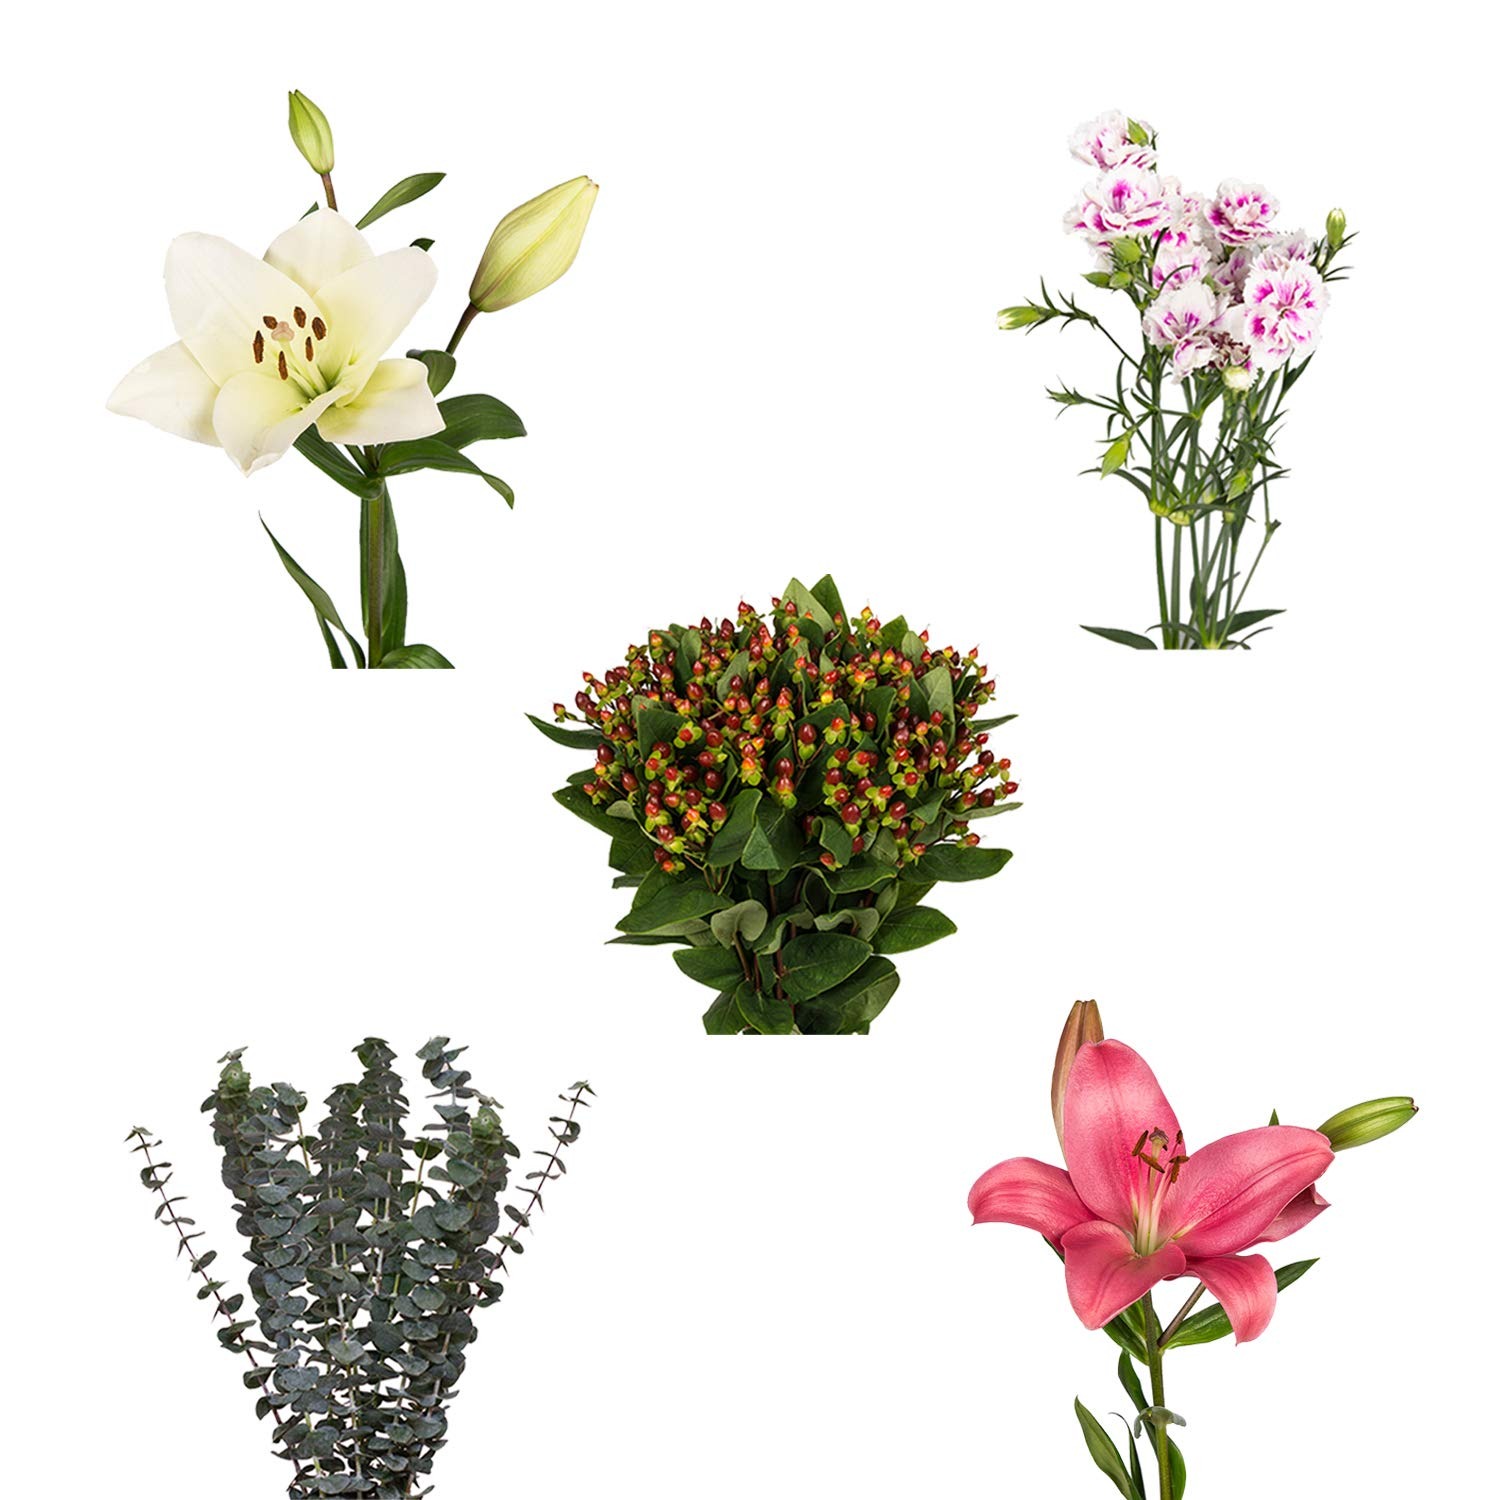
Item Name: DIY Design Collection - Glee - 90 Stems
Product Description: <p><b>The DIY Design Collection - Glee box includes: </b></p><p><ul><li>15 stems of White L.A Hybrid Lilies</li><li>15 stems of Pink L.A Hybrid Lilies</li><li>20 stems of Red Hypericum</li><li>20 stems of Rafine Thia</li><li>20 stems of Baby Blue Eucalyptus</li></ul></p><p>Care & Handling Guide:</p><p><ol><li>Remove the flowers from the box by cutting any straps located on the outside and inside of the box.</li><li>Fill clean containers with at least 5 - 6 inches of fresh, cool water. </li><li>Remove any leaves that fall below the waterline. Not removing the leaves may shorten the flower’s life. </li><li>Using sharp scissors or a knife, cut the stems diagonally approximately one inch under running water if possible. </li><li>Immediately after cutting, place the stems in the prepared containers. </li><li>Keep the flowers away from direct sunlight, drafts or excessive heat/cold. </li><li>Change the water and re-cut the stems every 3 days</li></ol></p>
Value: nan
Unit: None

Price: 103.98